4 Minutes

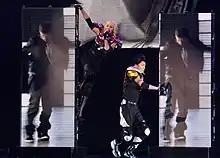
Madonna wearing an armor suit with shoulder plates, sings into a microphone in her left hand.

The song was performed during the Hard Candy Promo Tour and Sticky & Sweet Tour (2008–2009). At the promotional tour, "4 Minutes" was performed as the third song of the setlist. Madonna wore a shiny black outfit with black tails, Adidas track pants and high-heeled, lace-up boots for the performance. Justin Timberlake made an appearance alongside Madonna, at the Roseland Ballroom in New York, to perform the song. As Timbaland appeared on the video screens, the beat of the song started. The four side-stage video screens began to glide across the stage, and swiveled around to reveal Timberlake behind one and Madonna behind the other. They performed the song in a similar choreography from the music video.